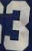
Number: 3